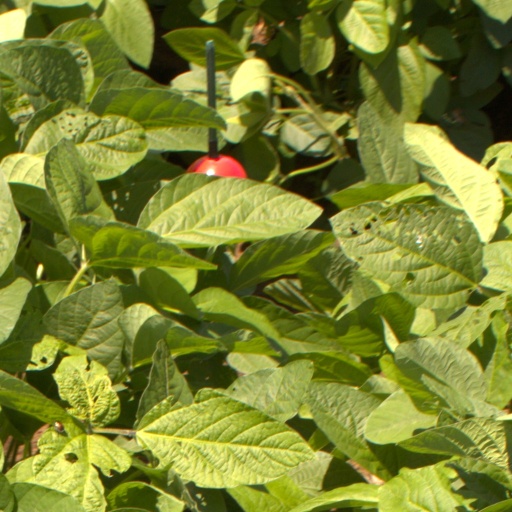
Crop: soybean